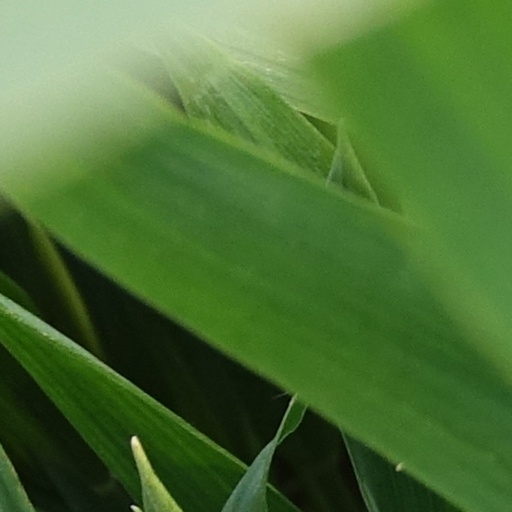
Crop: wheat